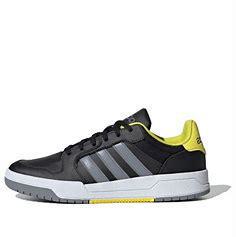
Brand: adidas
Model: neo Adidas NEO Entrap